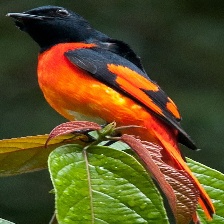
Species: FIERY MINIVET
Scientific name: PERICROCOTUS IGNEUS